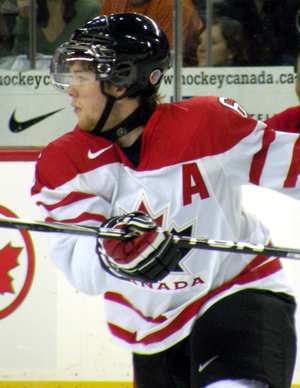
Ryan Ellis est un joueur professionnel canadien de hockey sur glace. Il évolue au poste de défenseur.